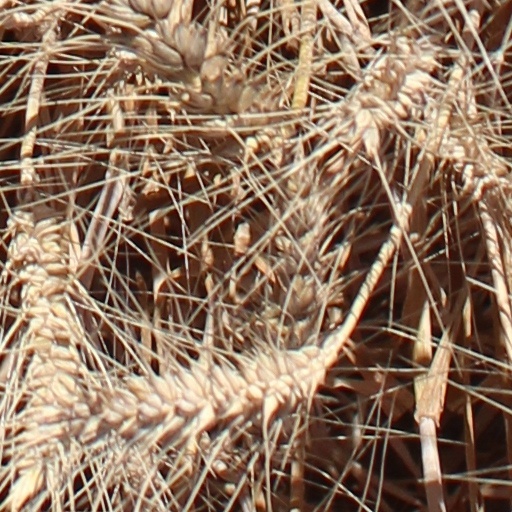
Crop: wheat